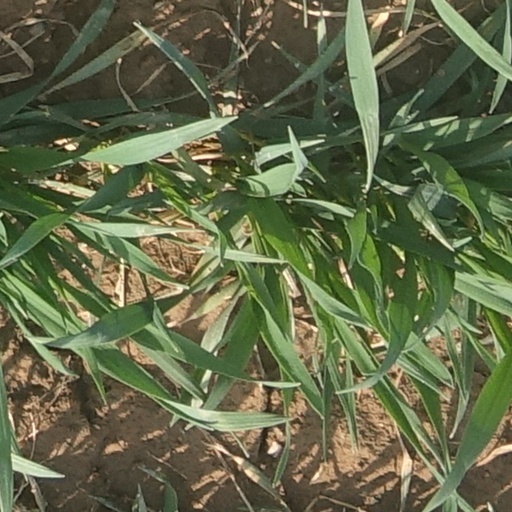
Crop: wheat